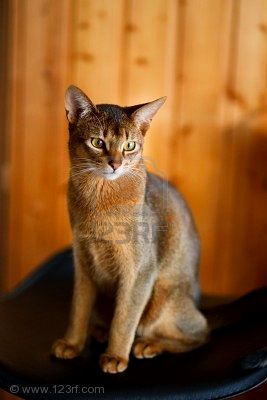
Animal: cat
Breed: abyssinian